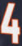
Number: 4